Kanmon Railway Tunnel

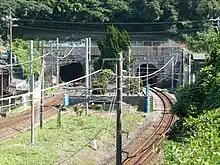

The was the first undersea tunnel in Japan. It goes underneath the Kanmon Straits, connecting the islands of Honshu and Kyushu. It is an important link in the Japanese rail network. Its construction began in 1936, and it was completed in November 1942, during the Pacific War. The Honshu-bound tunnel is long, the Kyushu-bound tunnel is . Track gauge is (Cape gauge), and its electric power supply is at 1,500 volts DC.